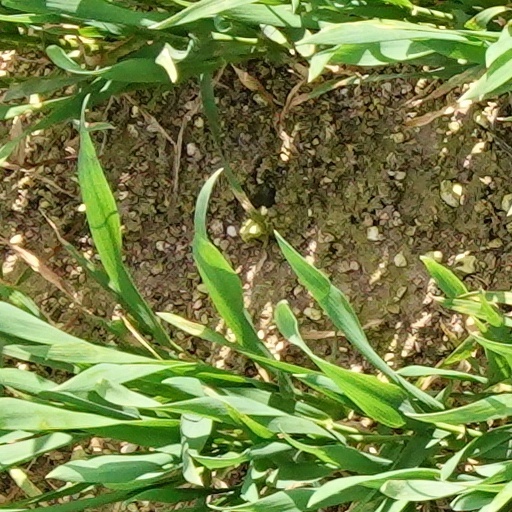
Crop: wheat